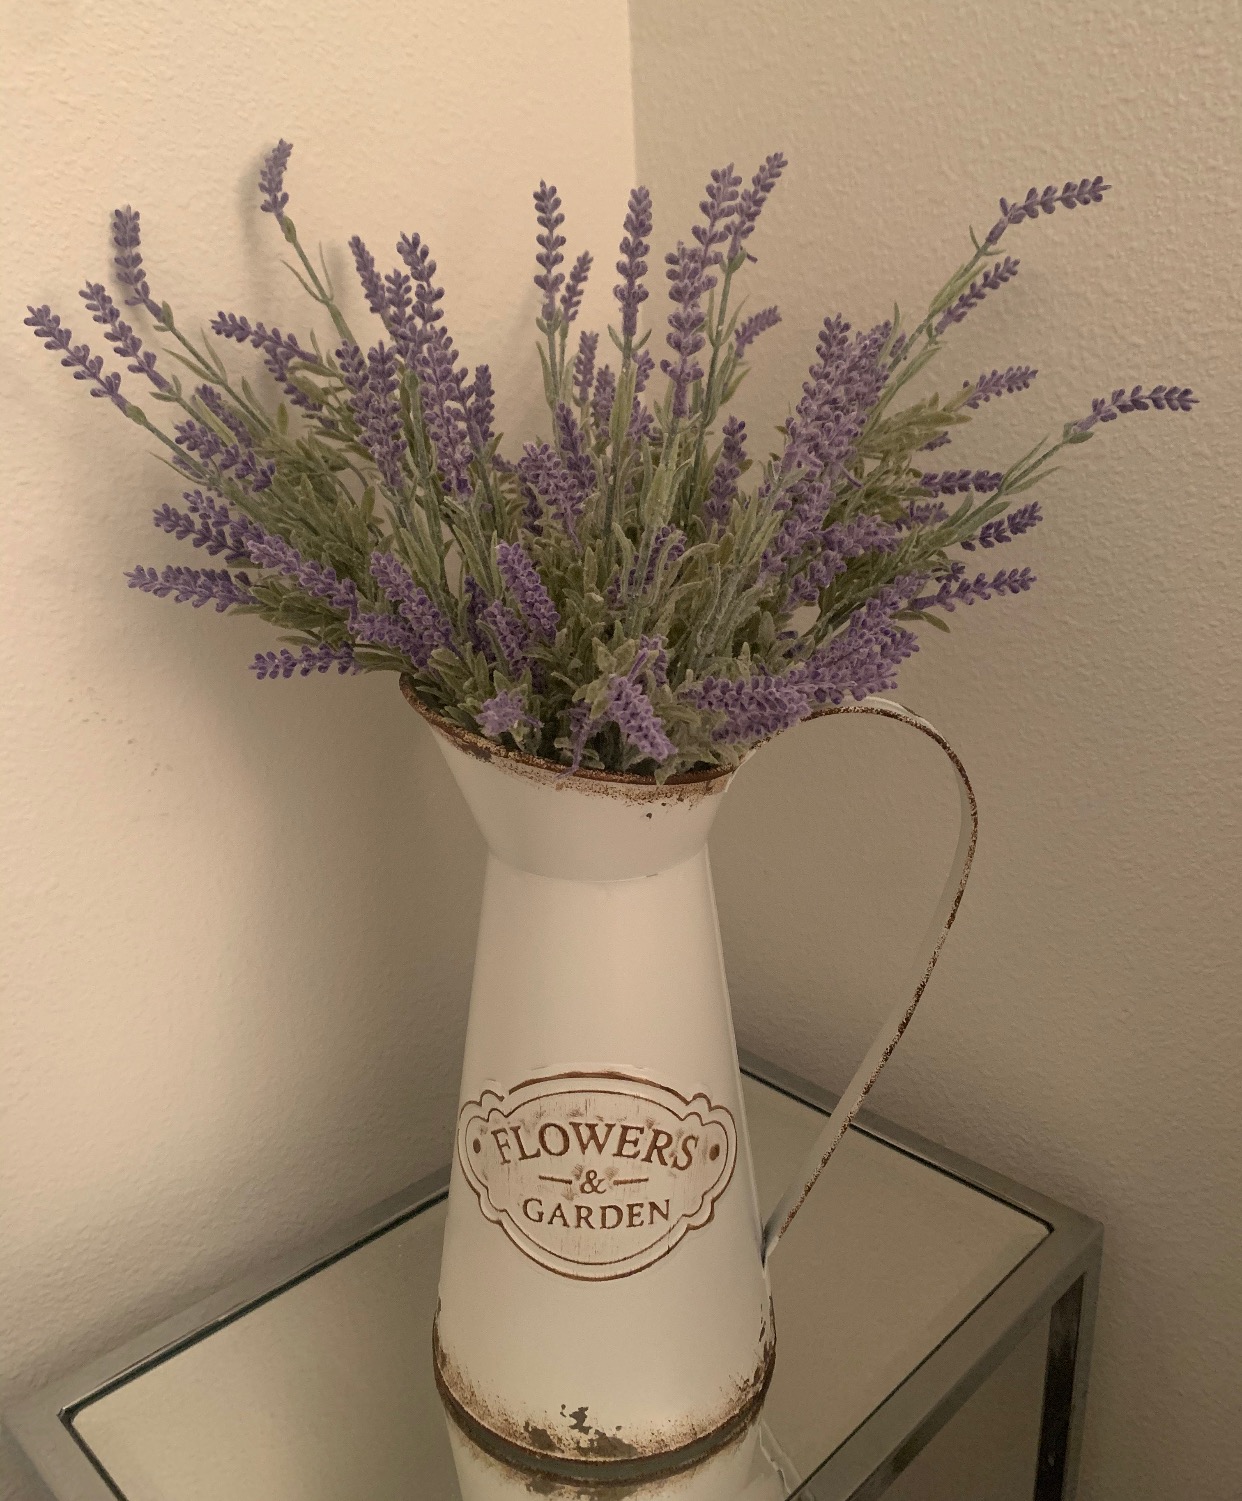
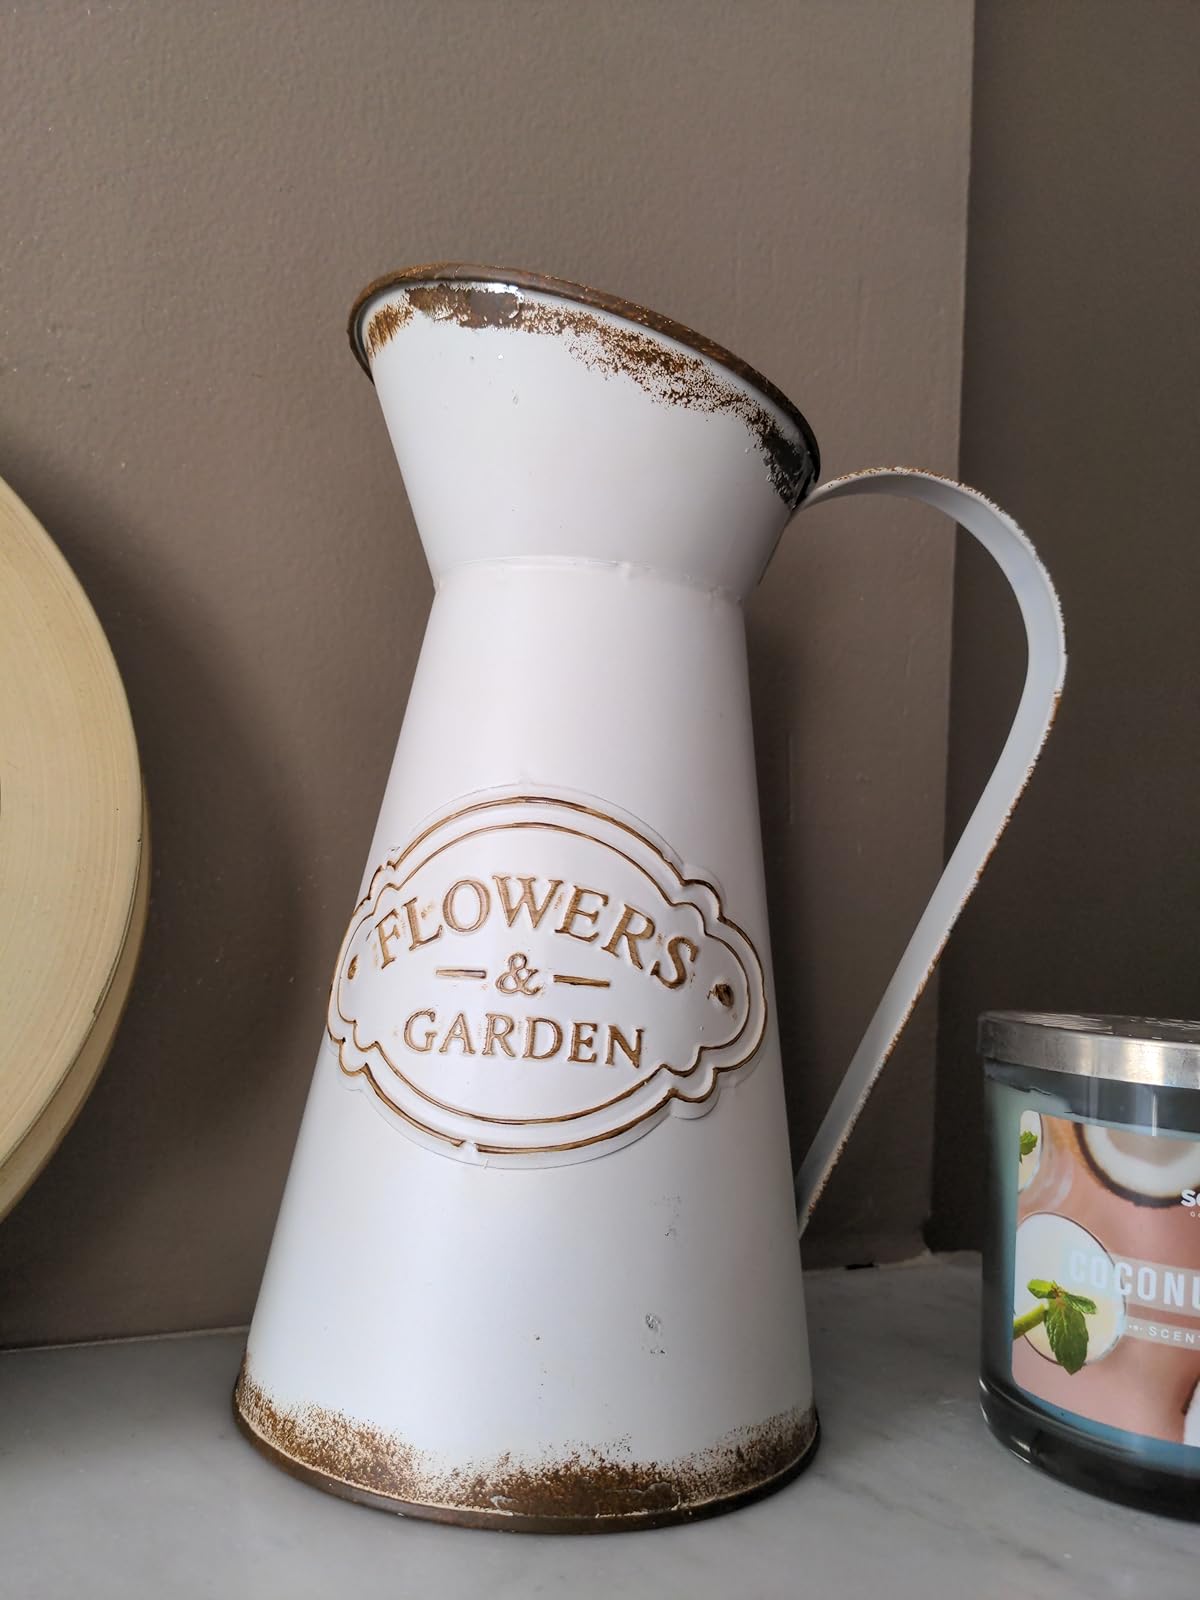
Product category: vase
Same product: yes